Sherborne School

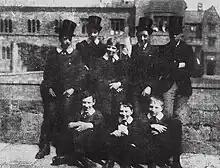
Pupils at Sherborne School in 1907

In the English public school tradition, Sherborne remains a full boarding school with boys living seven days a week in one of eight boarding houses. Sherborne is one of only four such remaining single-sex boys' boarding independent senior schools in the United Kingdom (the others being Eton, Harrow and Radley).